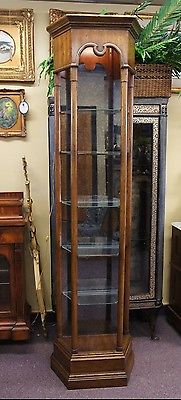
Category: cabinet